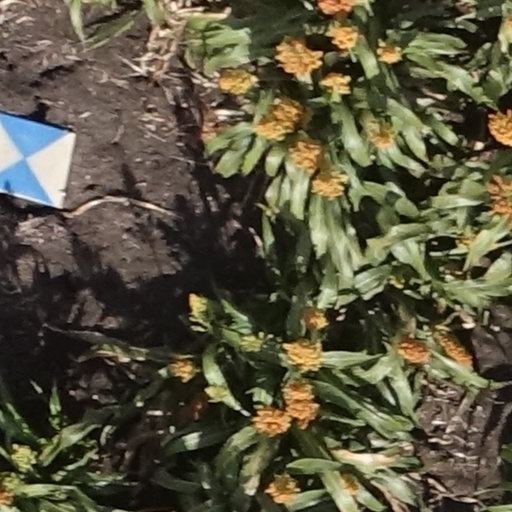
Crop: sorghum